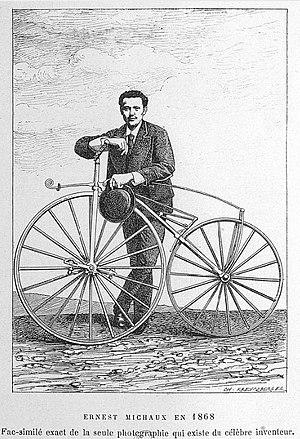
Ernest Michaux en 1868.
Pierre Michaux, né le 25 juin 1813 à Bar-le-Duc, mort en 1883 à Paris Bicêtre, est un artisan serrurier et charron français. Il créa et développa la fabrication des vélocipèdes à pédales en ajoutant une manivelle à la roue avant d'une draisienne, et inventant ainsi la pédale. Cet ingénieur inventeur occupe, à ce titre, avec son fils Ernest, une place unique dans l'histoire de la bicyclette.
La Cité Godot-de-Mauroy ou Cité Montaigne est une ancienne rue qui était située dans l’ancien 1ᵉʳ arrondissement de Paris à sa création, dans le 8ᵉ lors de sa suppression.